John Entwistle

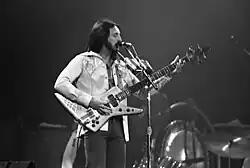
Entwistle performing with the Who at Maple Leaf Gardens in Toronto, Canada, 1976

While Entwistle was known for being the quietest member of the Who, he in fact often exerted major influences on the rest of the band. For instance, Entwistle was the first member of the band to wear a Union Jack waistcoat. This piece of clothing later became one of Townshend's signature garments.